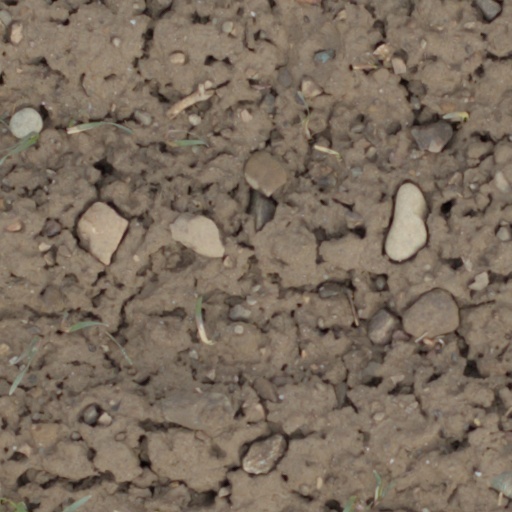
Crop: wheat